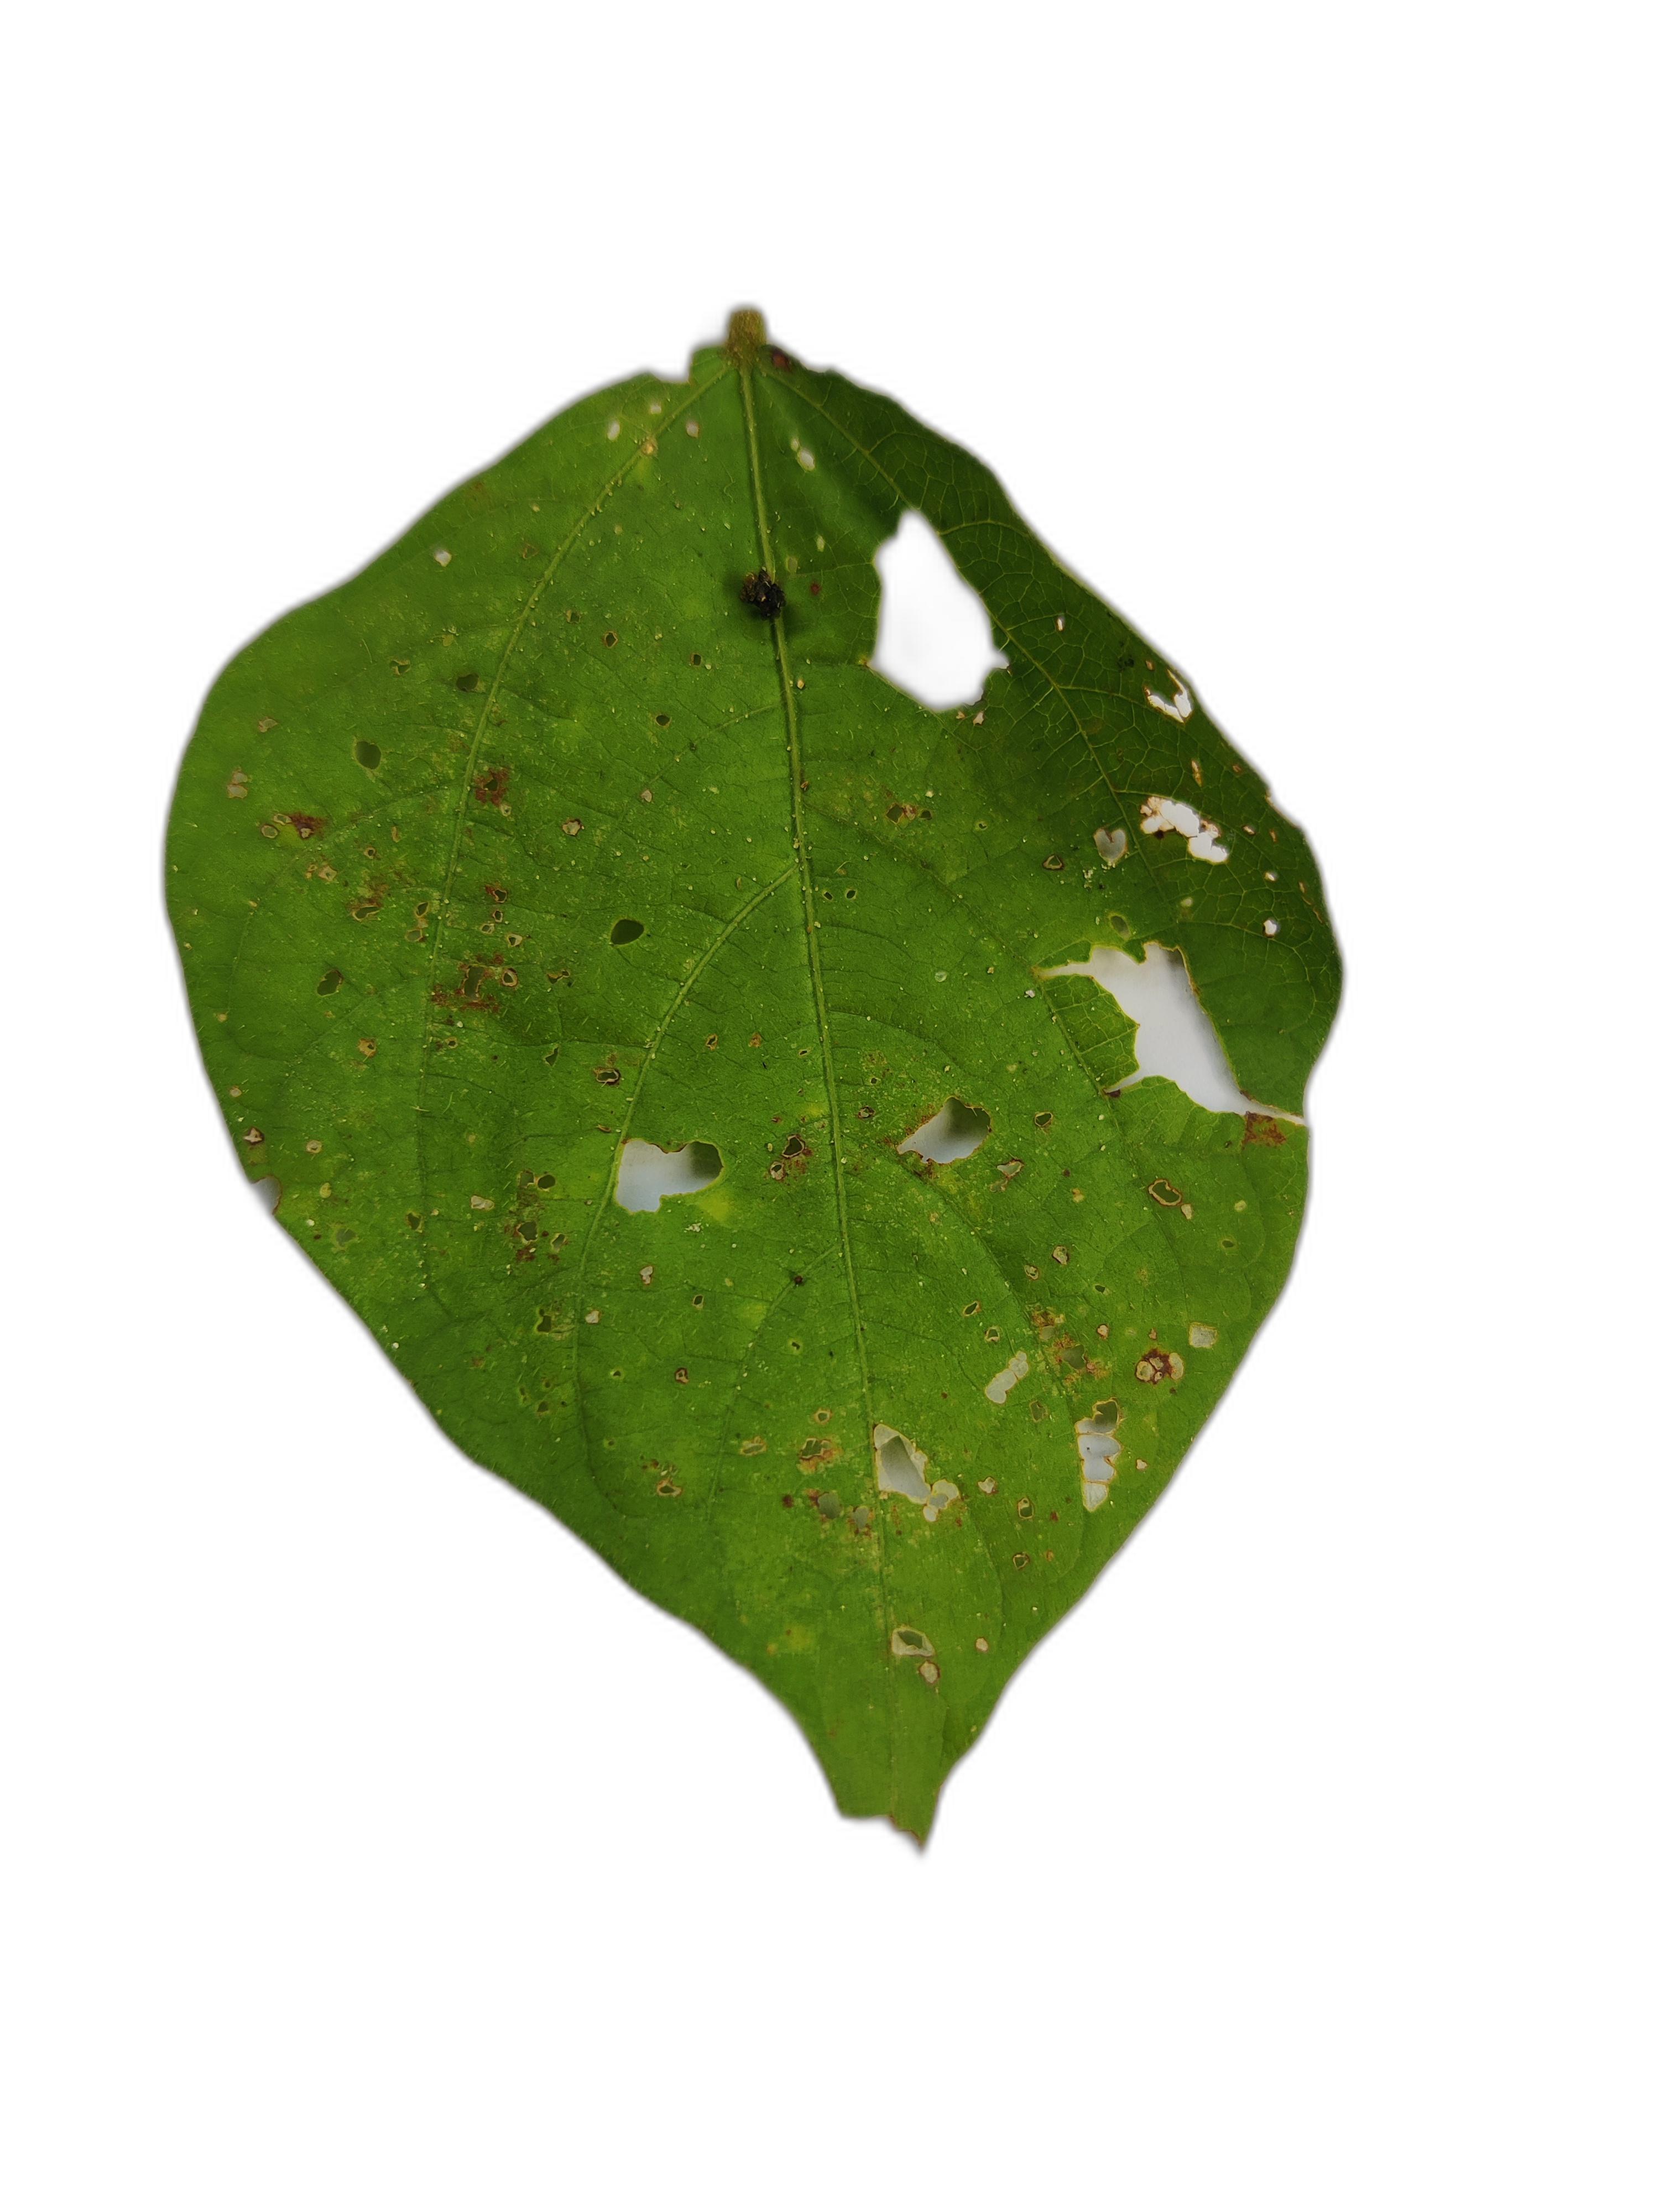
Label: Cercospora leaf spot